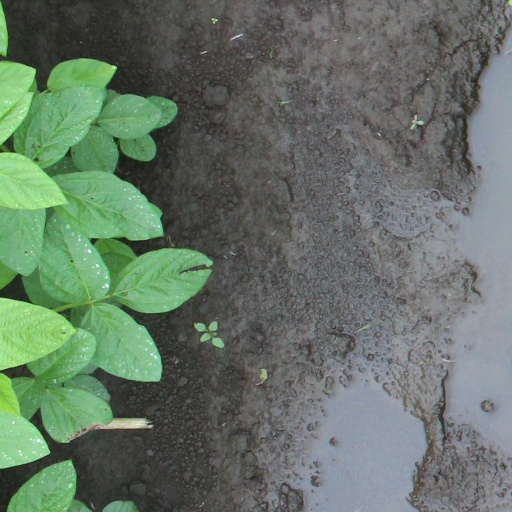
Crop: soybean